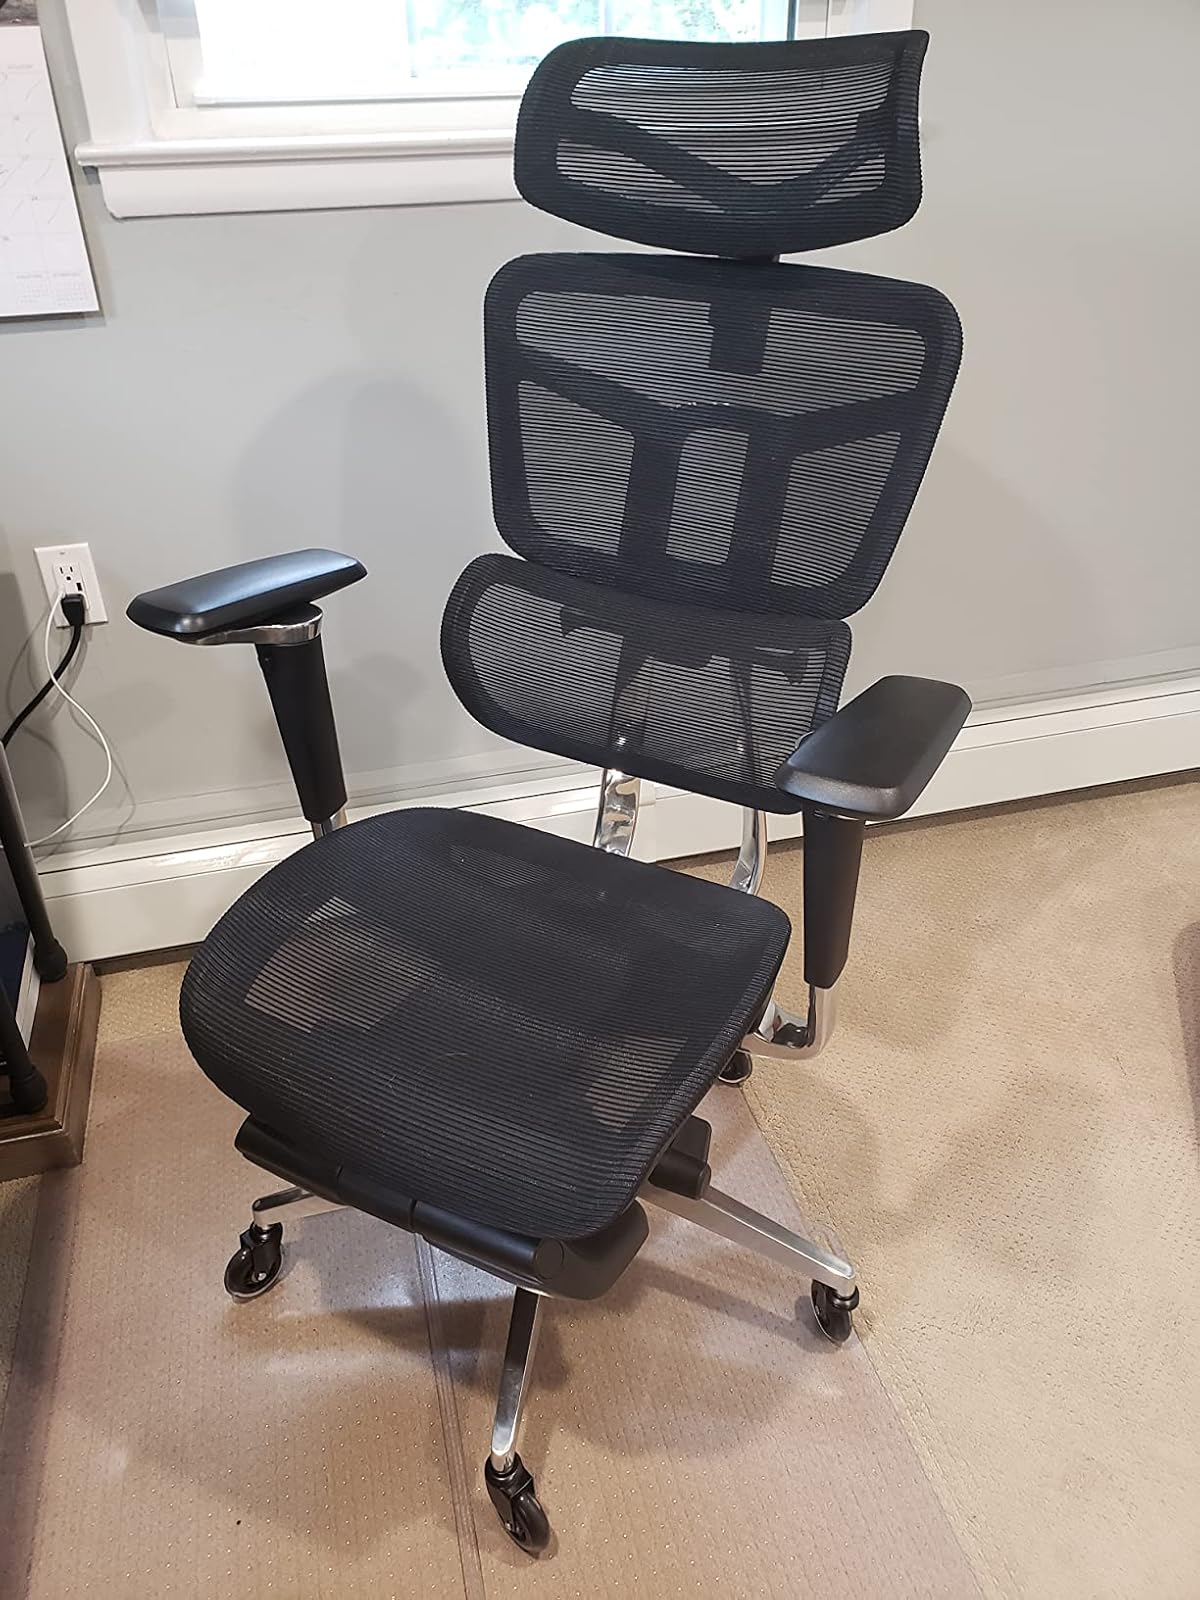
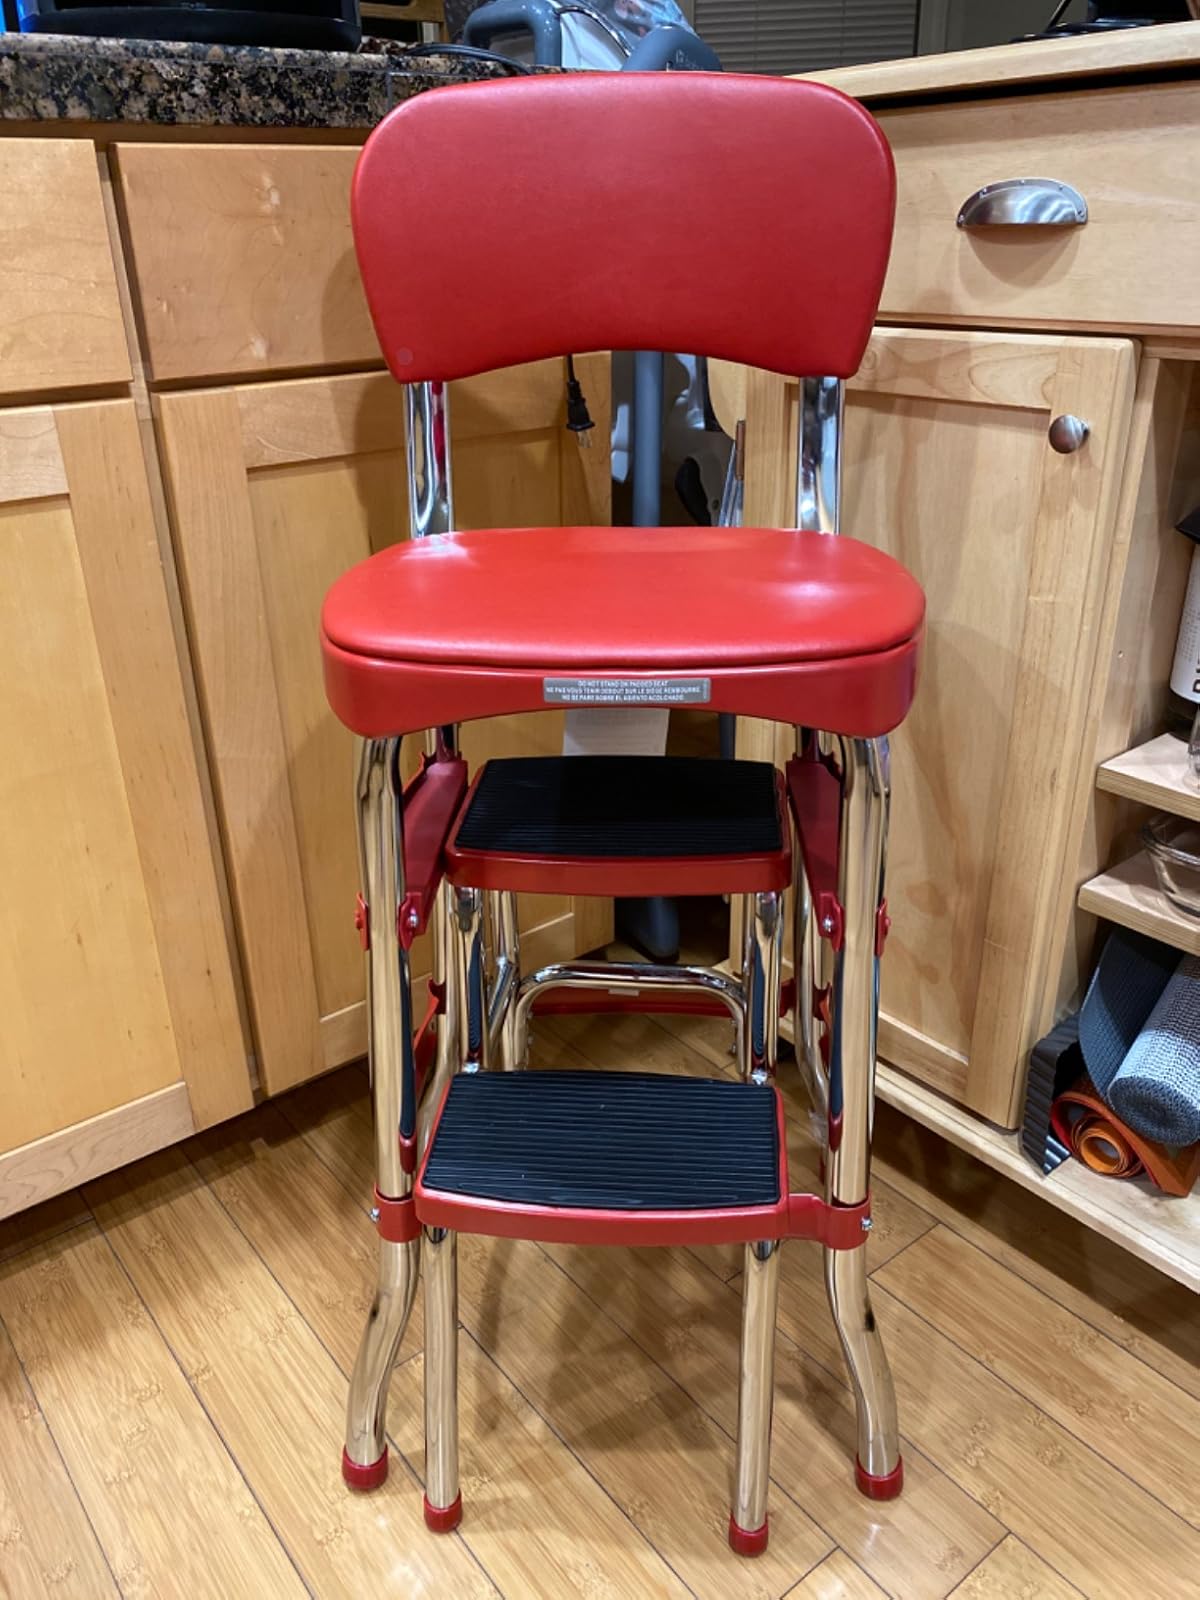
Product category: items_chair
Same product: no